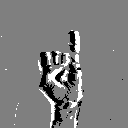
ASL letter: i